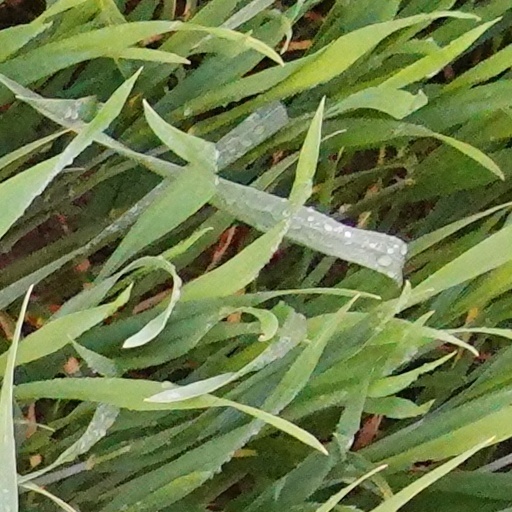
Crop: wheat